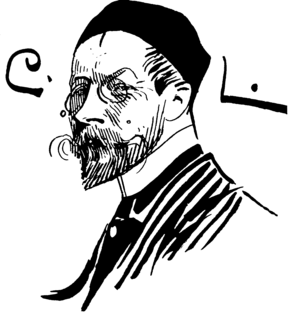
Carl Olof Larsson, né le 28 mai 1853 à Stockholm et mort le 22 janvier 1919 à Sundborn, près de Falun, est un artiste suédois, principalement dessinateur et illustrateur, peintre et aquarelliste, peintre de cartons de tapisserie et de compositions murales, fresquiste et décorateur d'intérieur.